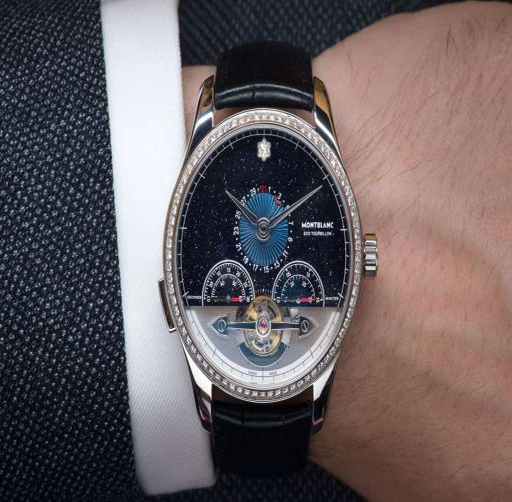
even just a bezel set with brilliant cut diamonds can change the whole look of a watch